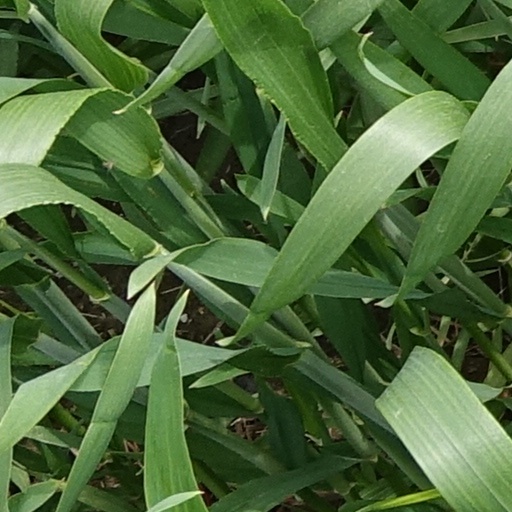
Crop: wheat